Patrick Herrmann (footballer, born 1988)

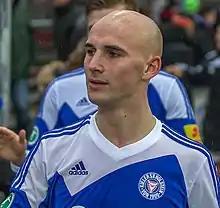
Herrmann with Holstein Kiel in 2014

Patrick Herrmann (born 16 March 1988) is a German professional former footballer.